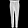
Label: Trouser